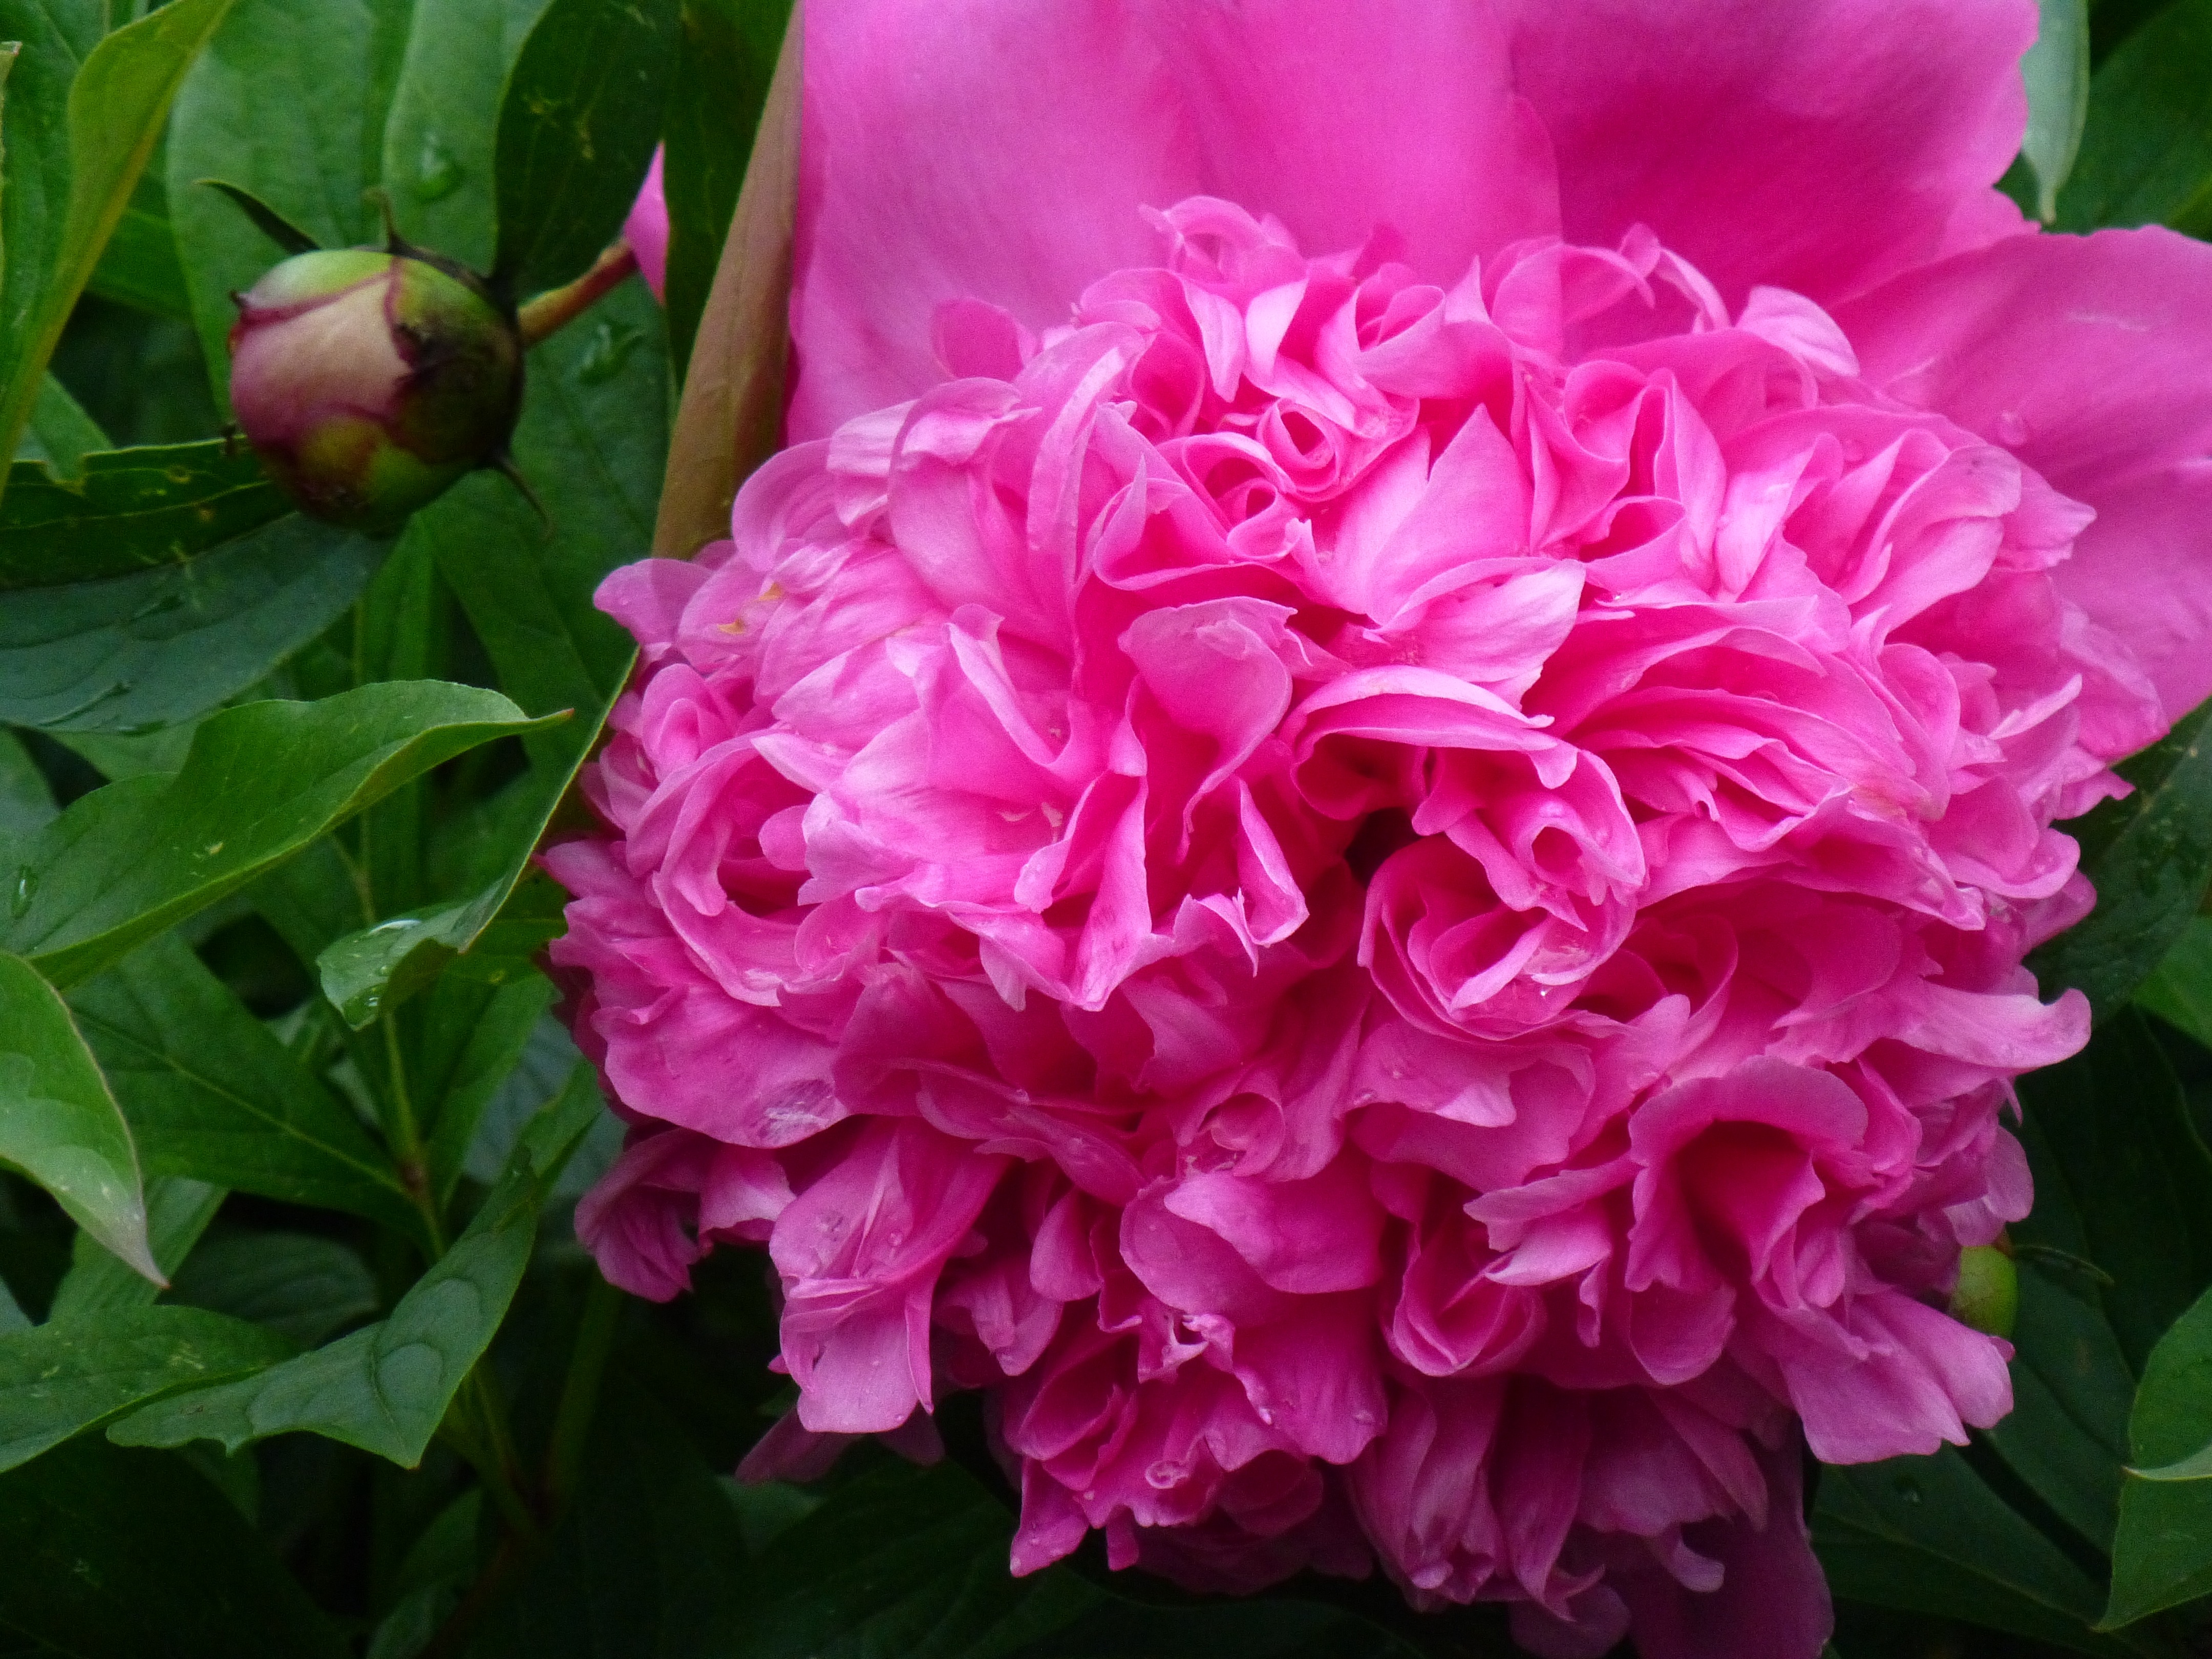
nature, blossom, plant, flower, petal, bloom, rose, spring, green, garden, pink, flora, bud, peony, floribunda, flowering plant, garden roses, rose family, land plant, rosa centifolia, rosa gallica